407th Air Refueling Squadron

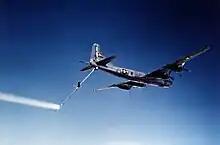
KB-29P, first tanker flown by squadron

The second predecessor of the squadron was activated as the 407th Air Refueling Squadron at Great Falls Air Force Base, Montana in December 1953 as an element of the 407th Strategic Fighter Wing, as the 407th Wing prepared for the transfer of Great Falls to Strategic Air Command (SAC) from Military Air Transport Service. Wing elements were not fully manned and it was June 1954 before the wing's flying units became fully operational. The squadron was equipped with Boeing KB-29 Superfortress tankers to refuel the 407th Wing's Republic F-84F Thunderstreak escort fighters. It participated in exercises and deployed crews and aircraft to various parts of the world. From August to November 1954, it deployed with the 407th Wing to Misawa Air Base, Japan to provide air defense of northern Japan.